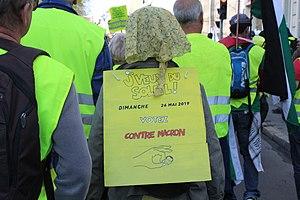
Manifestante faisant référence au documentaire de Gilles Perret et de François Ruffin ""J'veux du soleil"" lors de l'acte XX des Gilets jaunes à Dijon (Côte-d'Or). Il est écrit sur sa pancarte
J'veux du soleil est un film documentaire français réalisé par Gilles Perret et François Ruffin, sorti en 2019. Construit comme un road movie, il retrace le voyage des deux réalisateurs du Nord au Sud de la France à la rencontre des Gilets jaunes mobilisés au bord des routes du pays en décembre 2018.